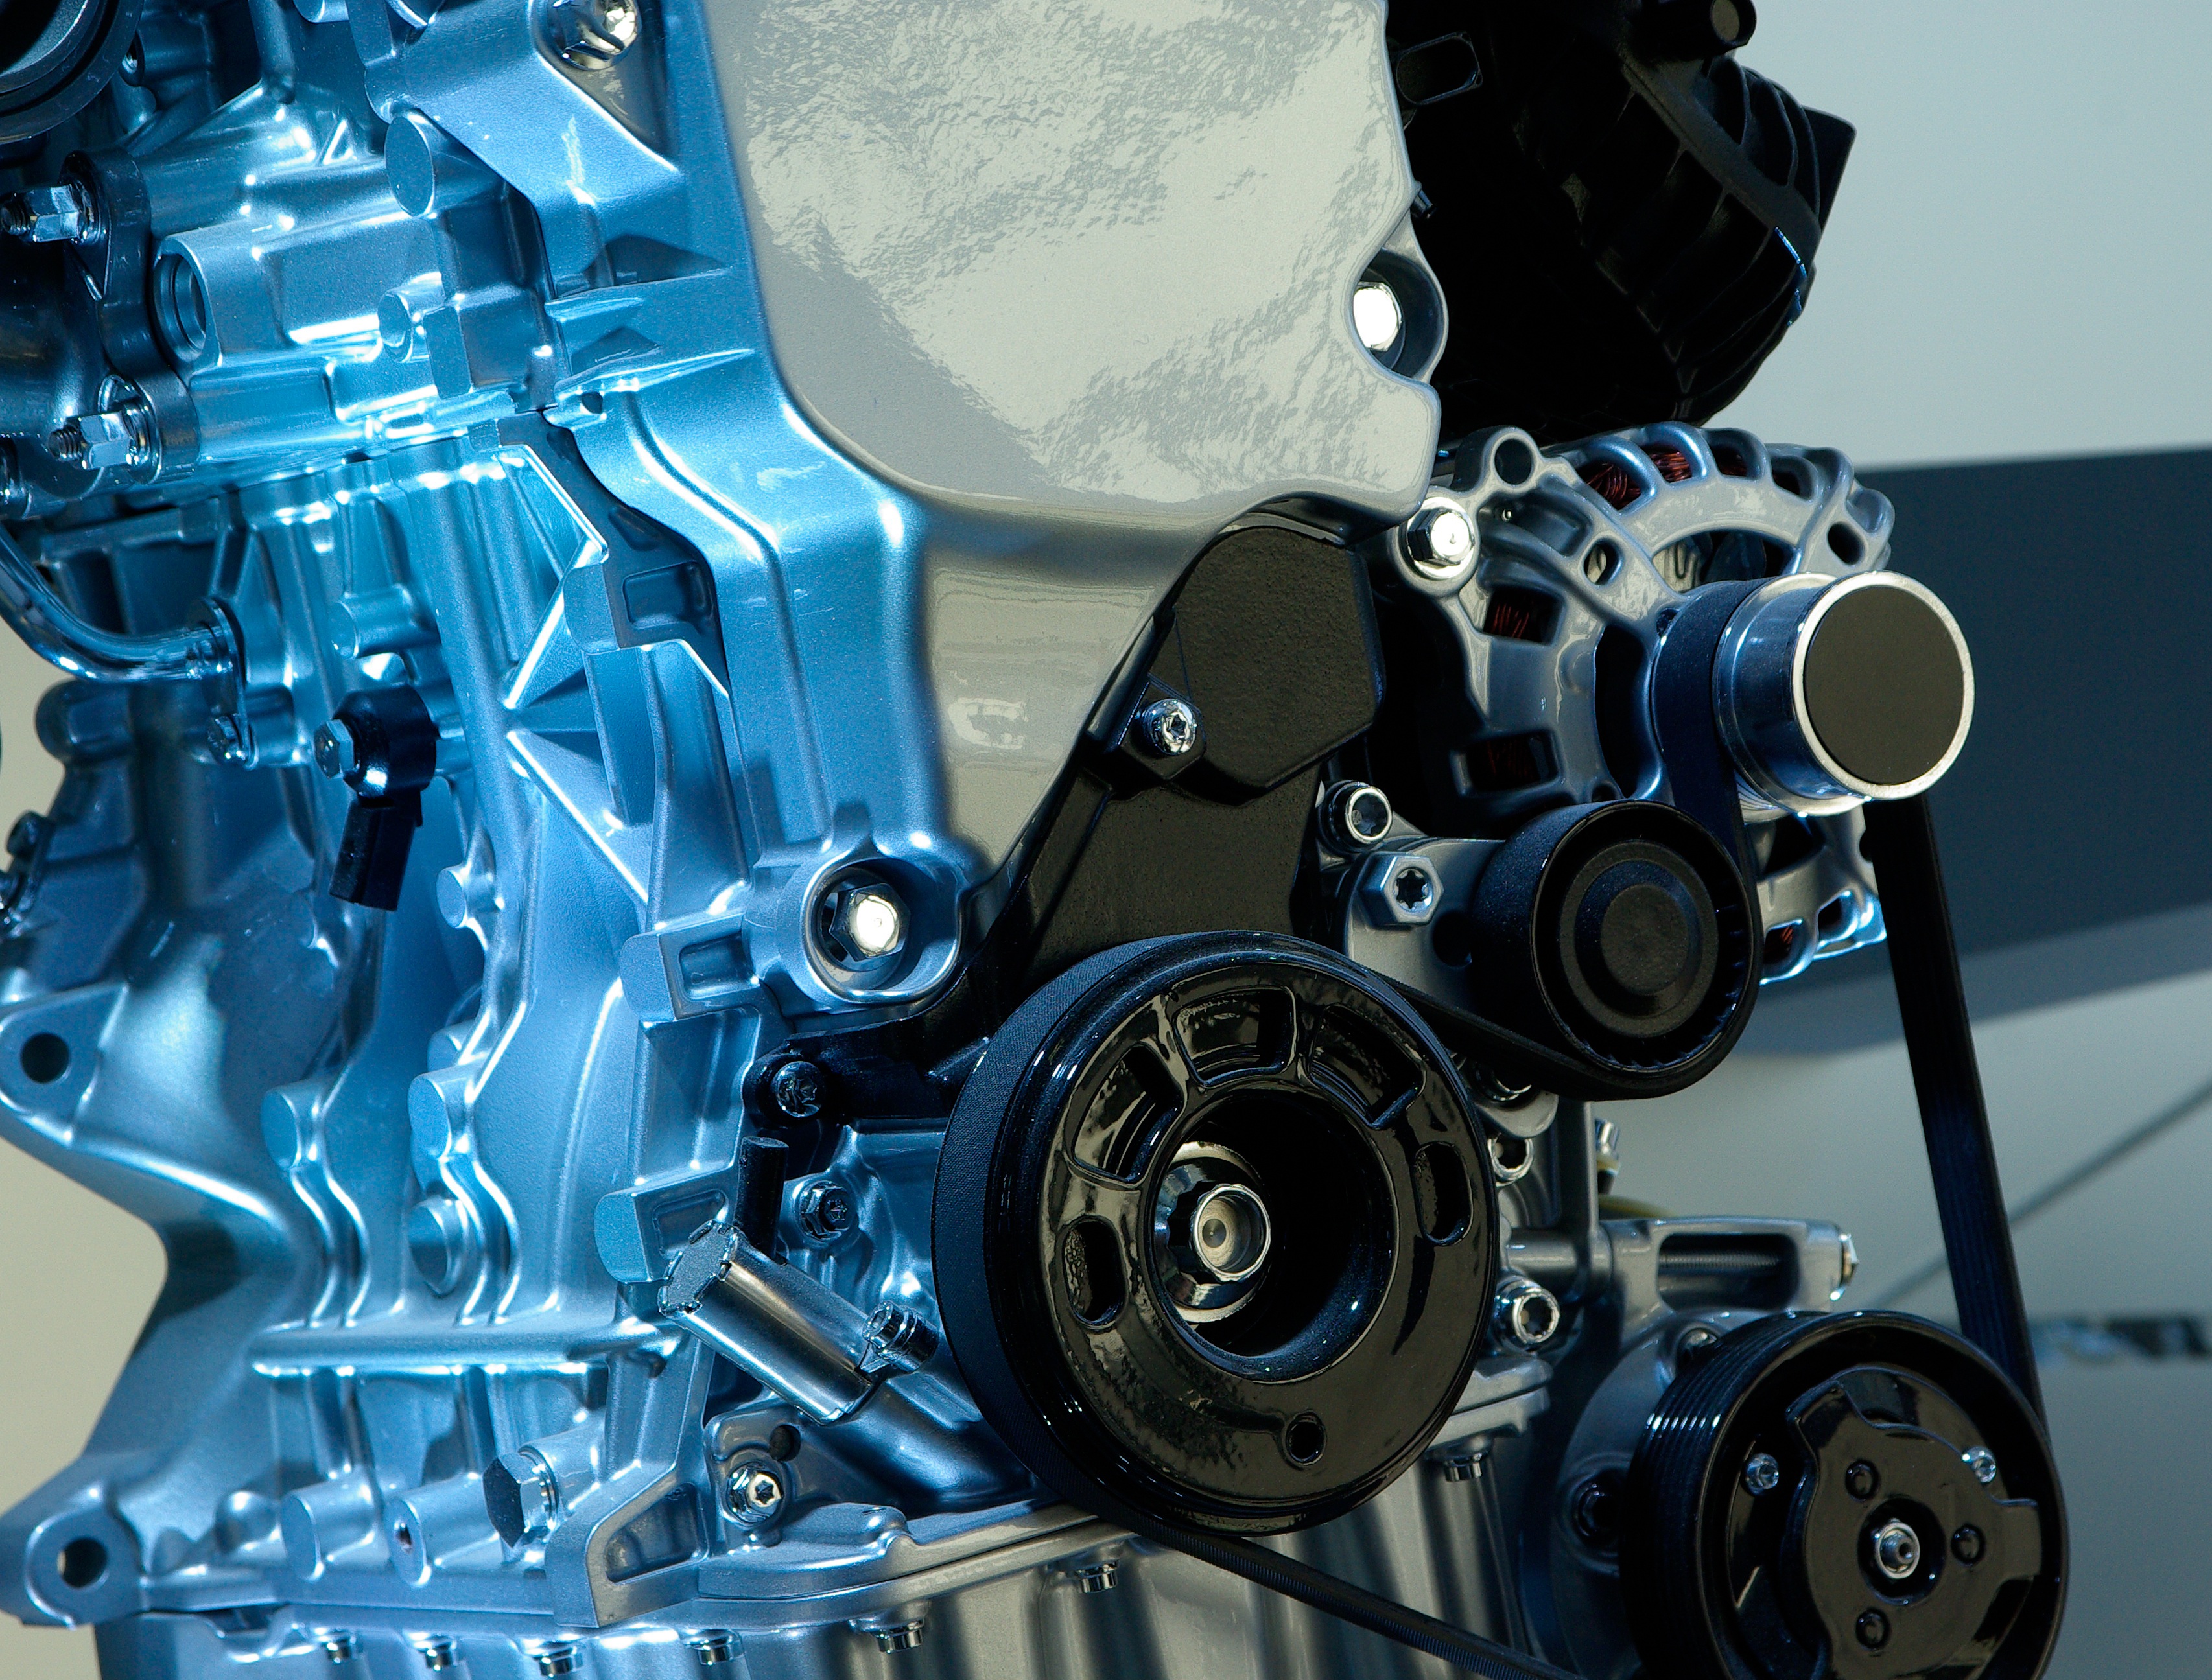
car, wheel, automobile, bicycle, vehicle, motorcycle, machine, blue, belt, engine, auto part, aircraft engine, automotive engine part